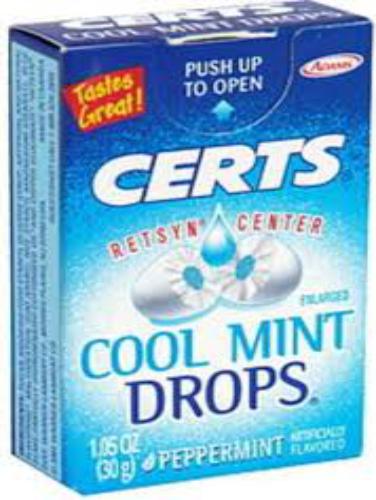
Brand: Certs
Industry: Food